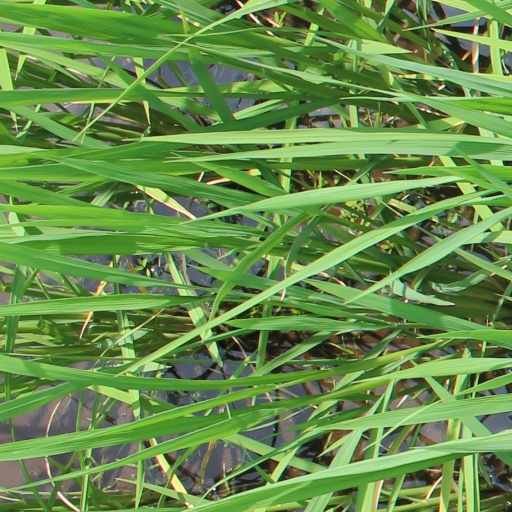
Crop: rice